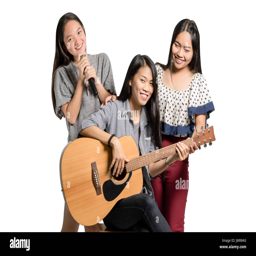
portrait of a group of friends sing a song in the party .